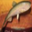
Label: trout